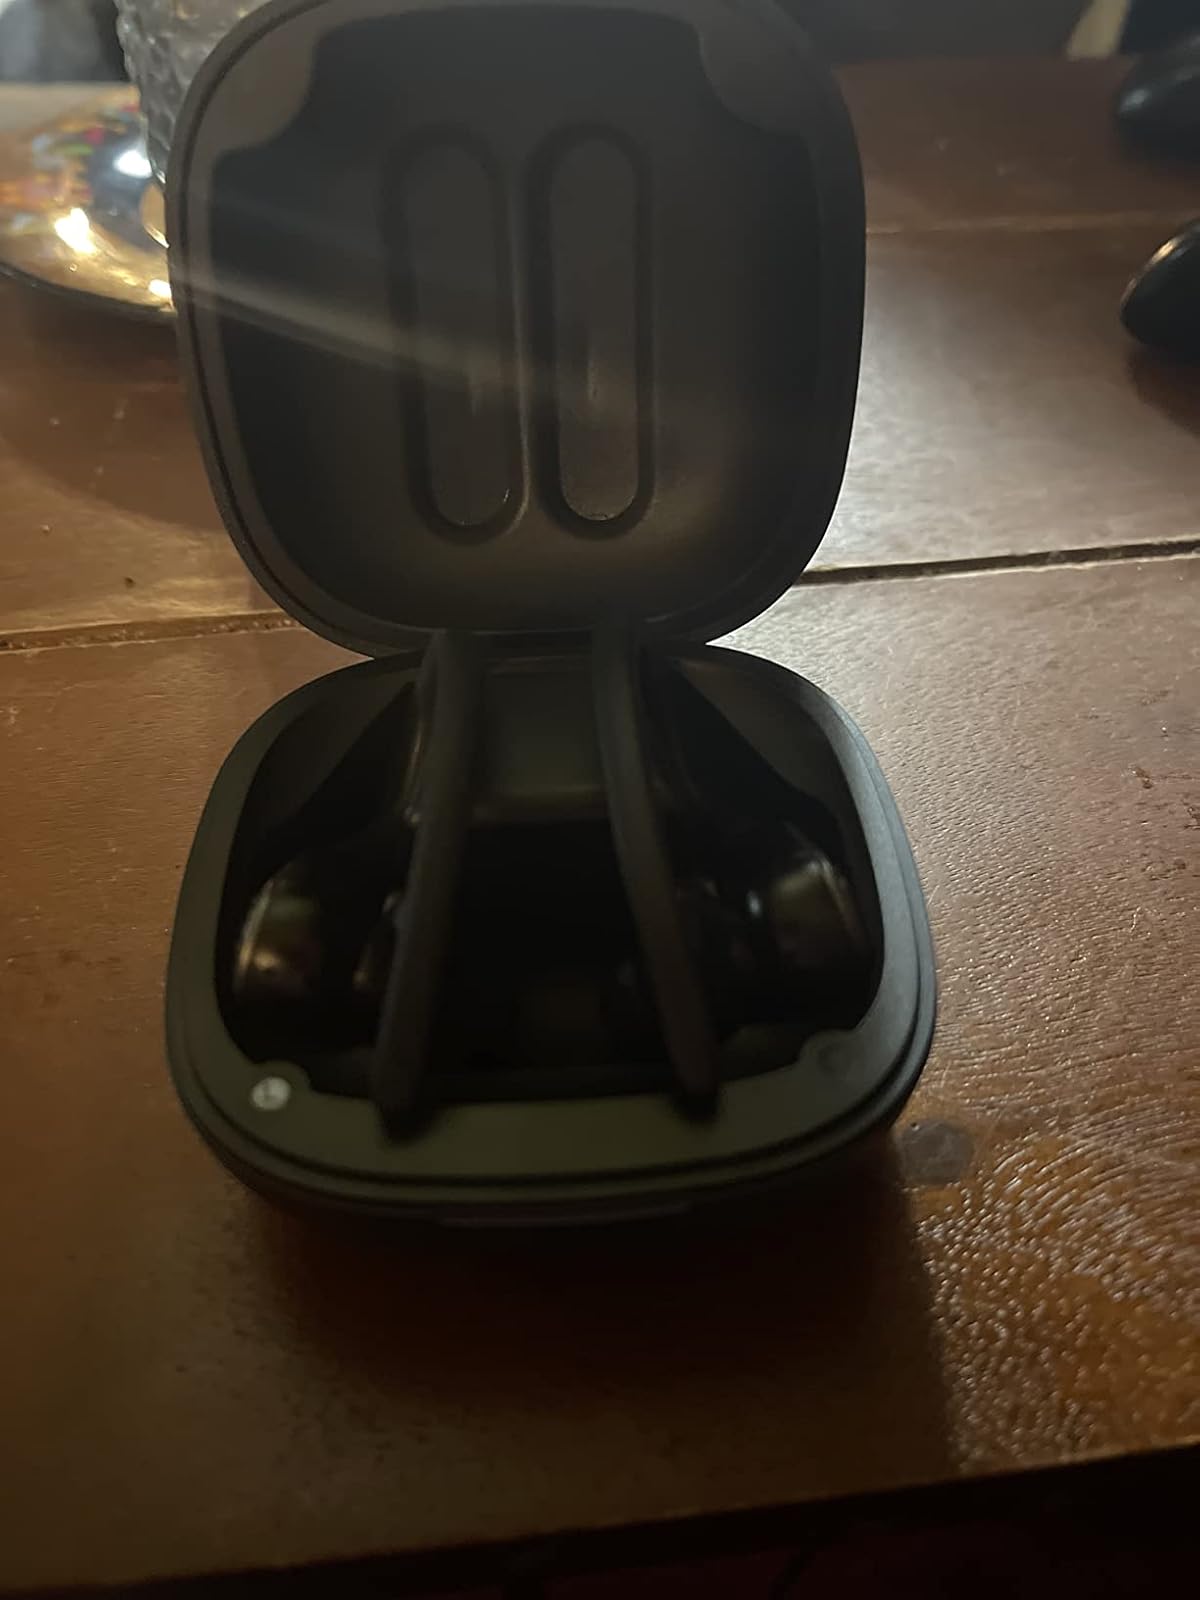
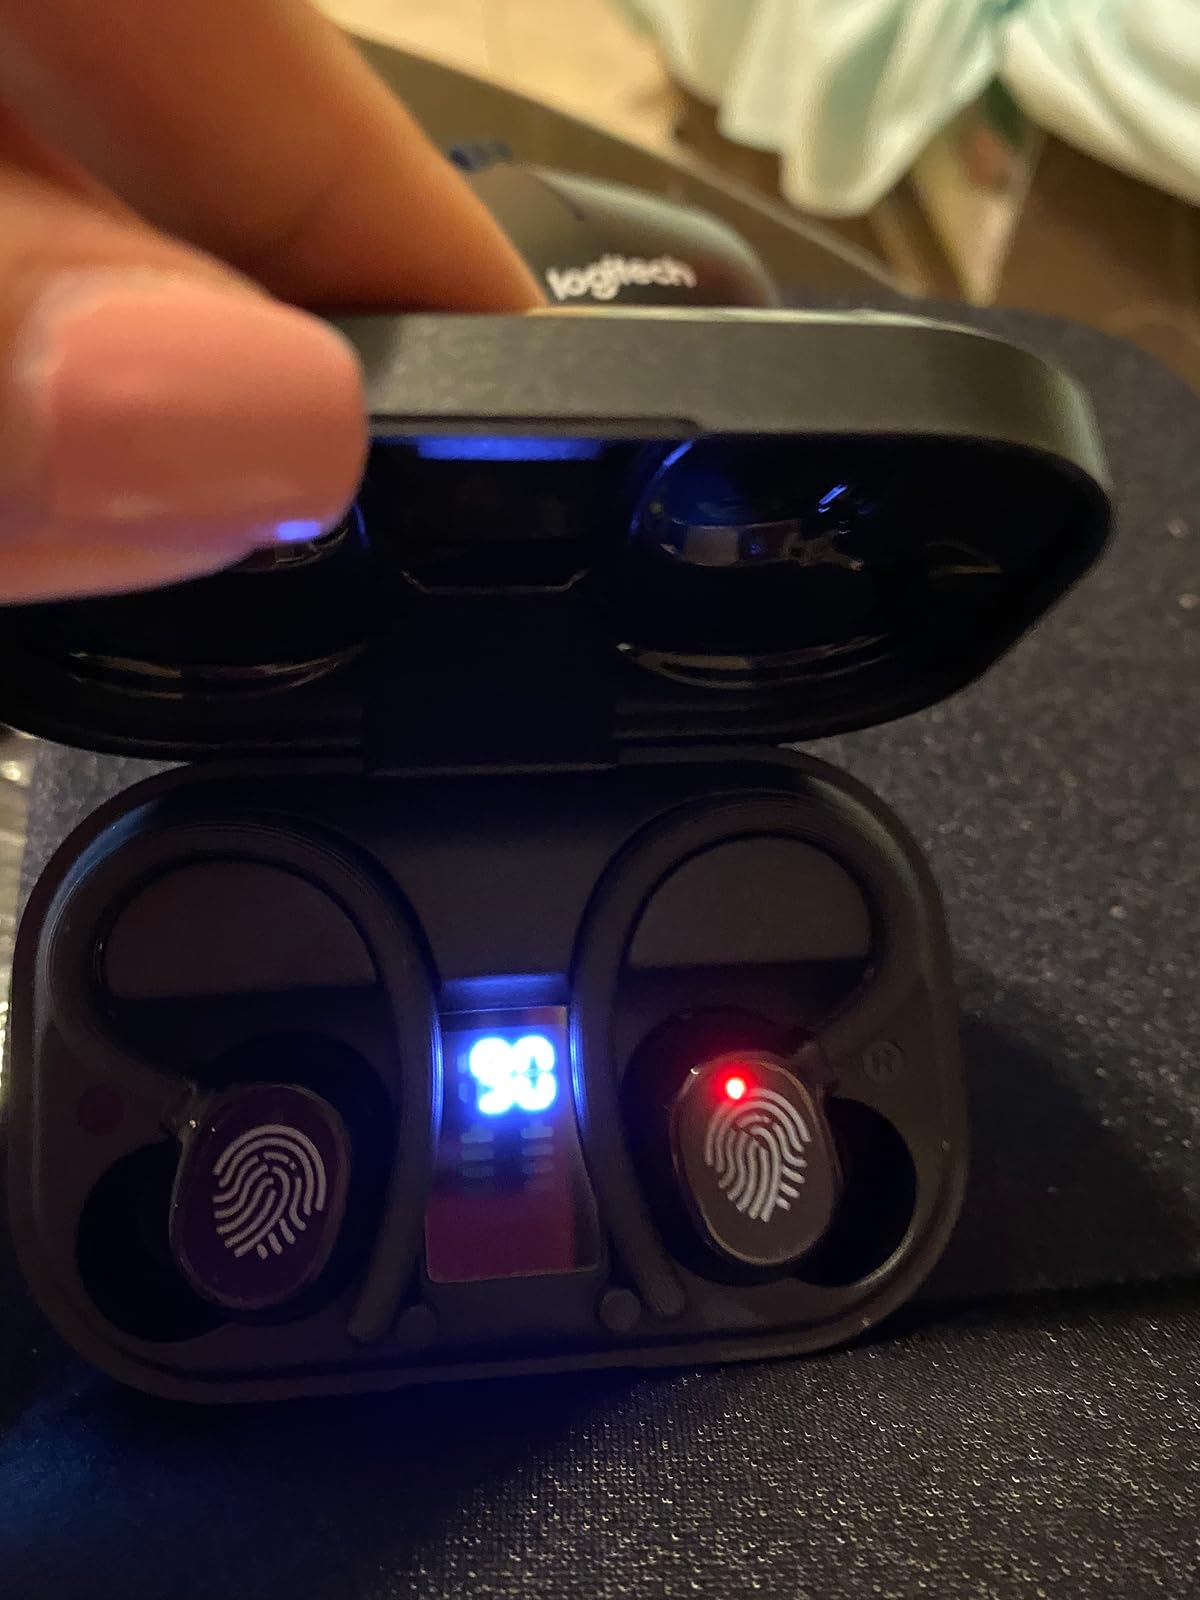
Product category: earbuds
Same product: no